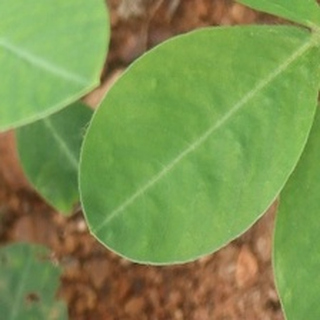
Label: healthy_groundnut